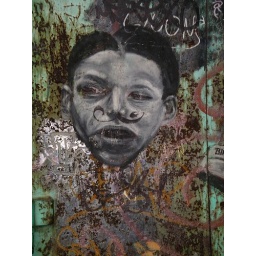
On a door on a shed in the woods on a hill overlooking the city. Part of the whole door.